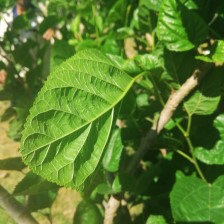
Variety: BlackAustralia